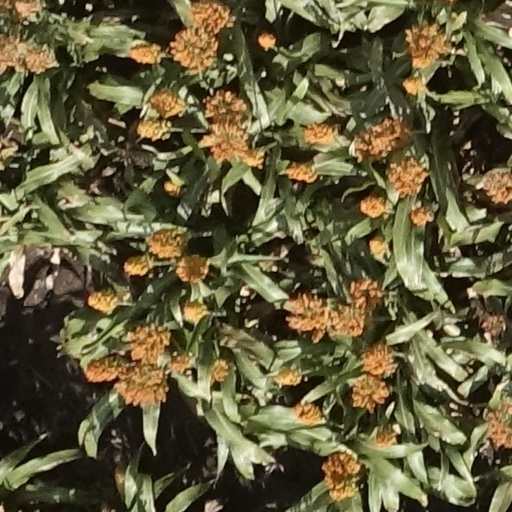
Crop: sorghum